Bobô (footballer, born 1985)

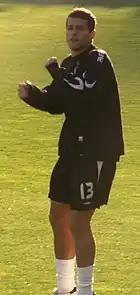
Bobô at Beşiktaş J.K in 2007–08 season

Bobô was leading goalscorer of Beşiktaş in the 2006–07 season, with 20 goals in all competitions. He began the 2007–08 season by scoring three goals in the first three matches, most notably a pair of goals in the 3–0 victory over FC Sheriff in the Champions League second qualifying round. His early season form prompted the Beşiktaş board to agree an extension of his contract until 2011.